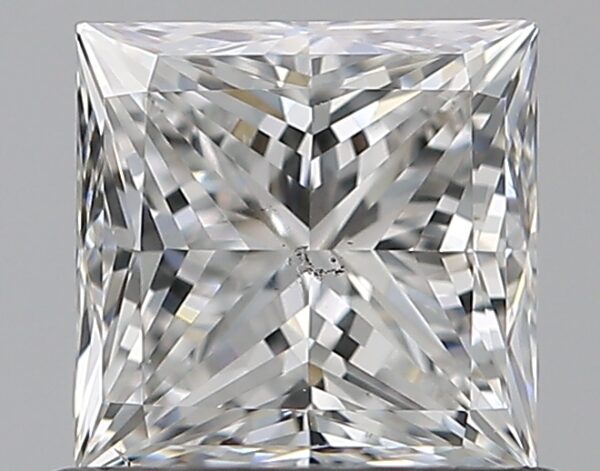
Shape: princess
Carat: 0.75
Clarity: SI1
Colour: F
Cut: EX
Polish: EX
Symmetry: VG
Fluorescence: N
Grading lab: GIA
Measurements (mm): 4.92 x 4.91 x 3.57